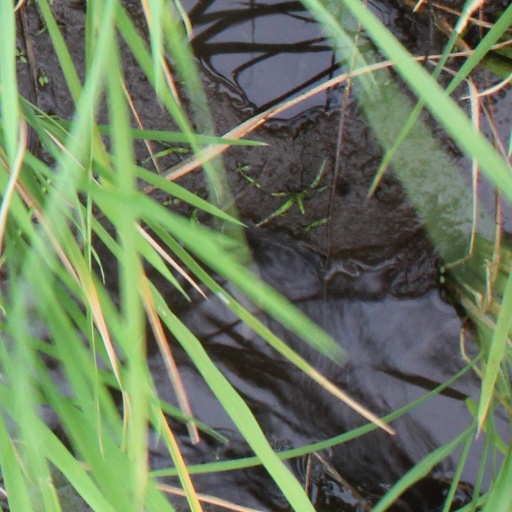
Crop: rice